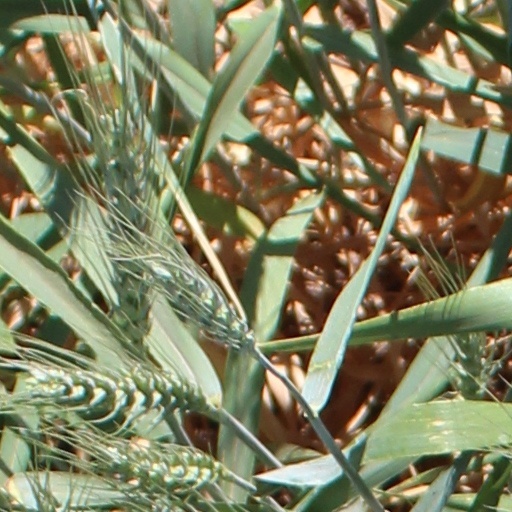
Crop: wheat